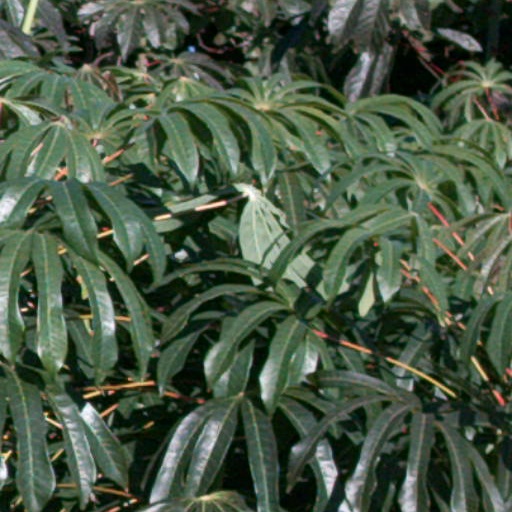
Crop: cassava